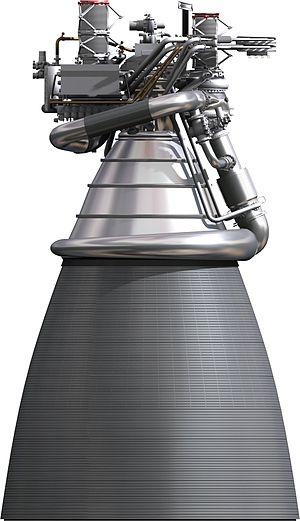
Image 3D du moteur J-2X
Le J-2 est un moteur-fusée qui propulsait les deuxième et troisième étages du lanceur géant Saturn V du Programme Apollo, ainsi que le deuxième étage du lanceur Saturn IB. Développé au début des années 1960 par la société américaine Rocketdyne, c'est le premier moteur cryogénique de cette puissance ayant recours à la combinaison particulièrement énergétique Hydrogène liquide / Oxygène liquide. Développé pour placer en orbite des vaisseaux avec équipage, le J-2 est conçu pour être un engin particulièrement fiable. Sur le plan technique, il s'agit d'un moteur-fusée à ergols liquides, à flux dérivé alimenté par un générateur de gaz. Conçu pour permettre l'accomplissement des missions lunaires, il présente la particularité remarquable pour l'époque de pouvoir être rallumé en vol.